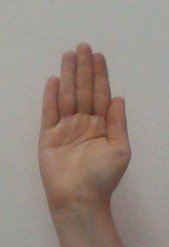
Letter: seen